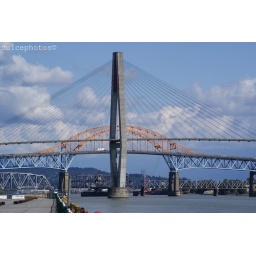
2 bridges near each other. There's also a train bridge down underneath, in the background